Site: brandenburg
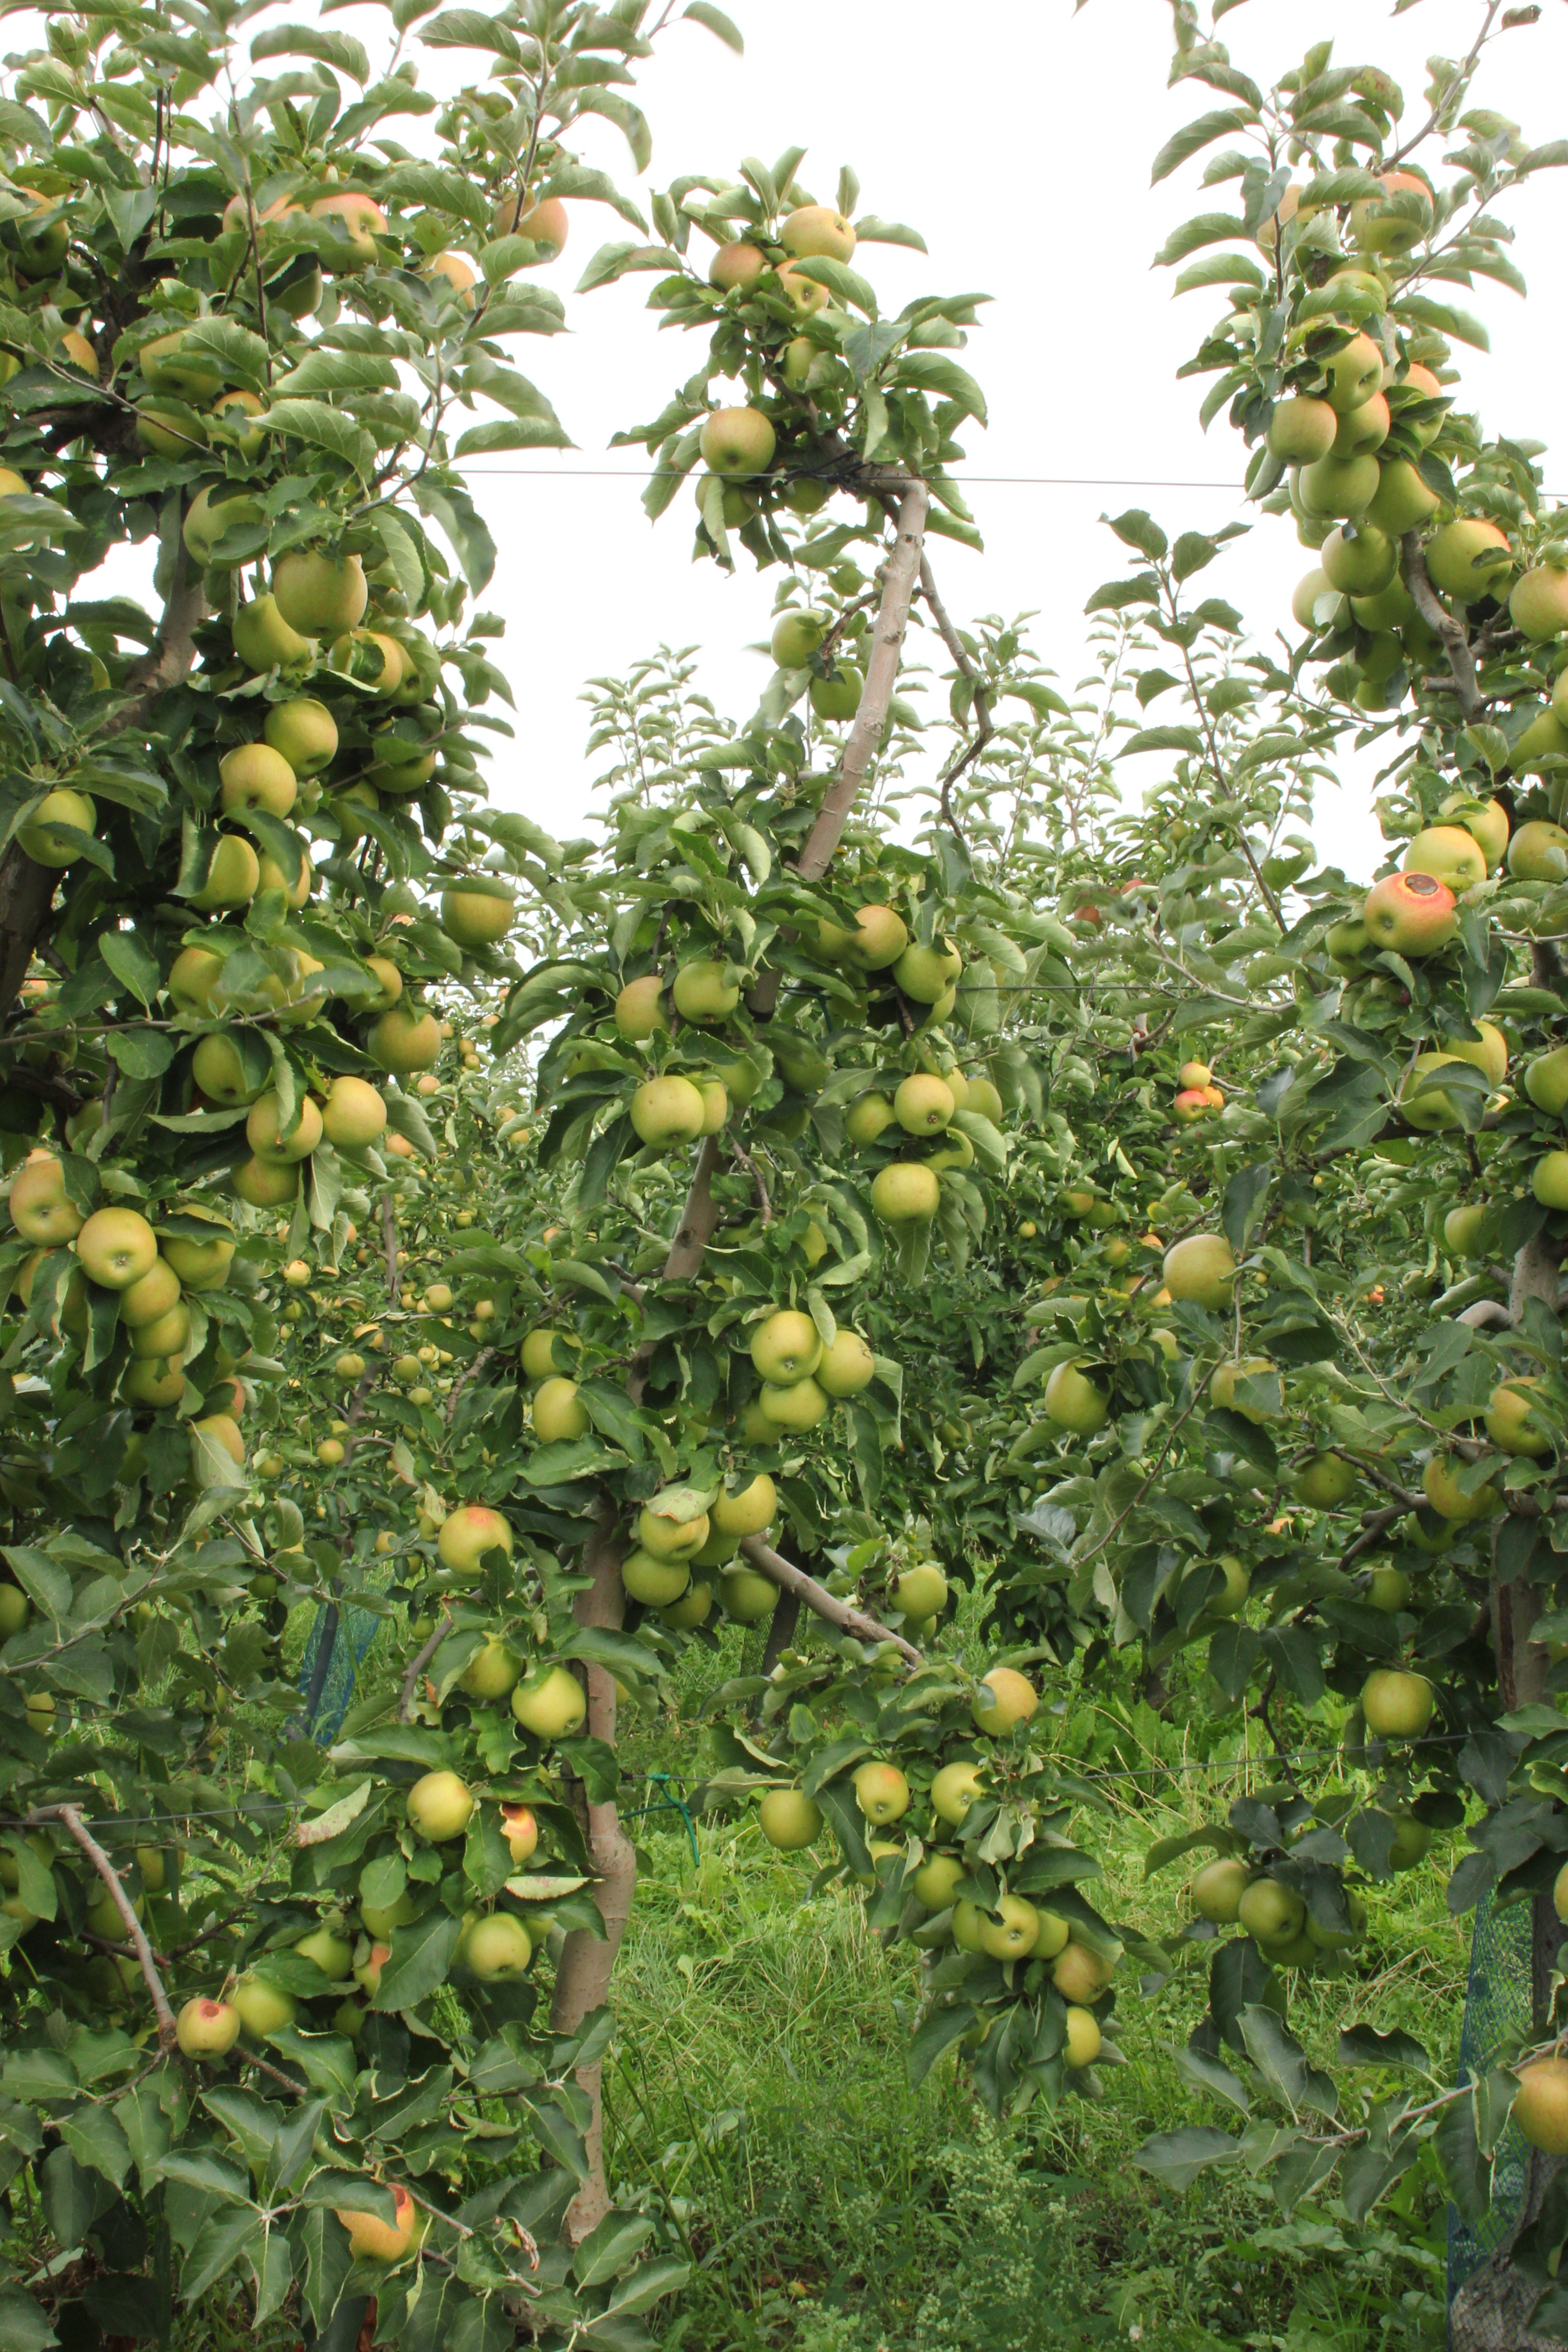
Growth stage (BBCH 87): Maturity of fruit and seed